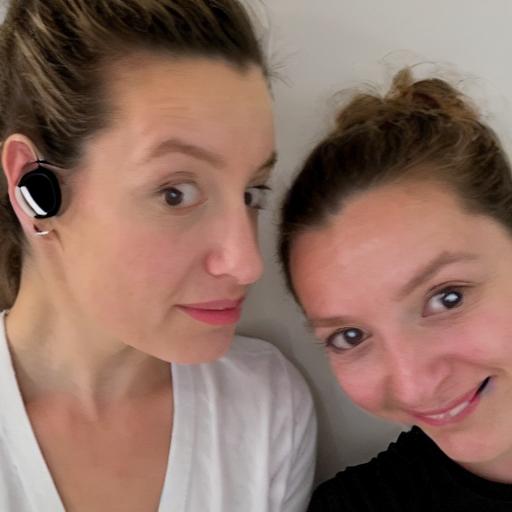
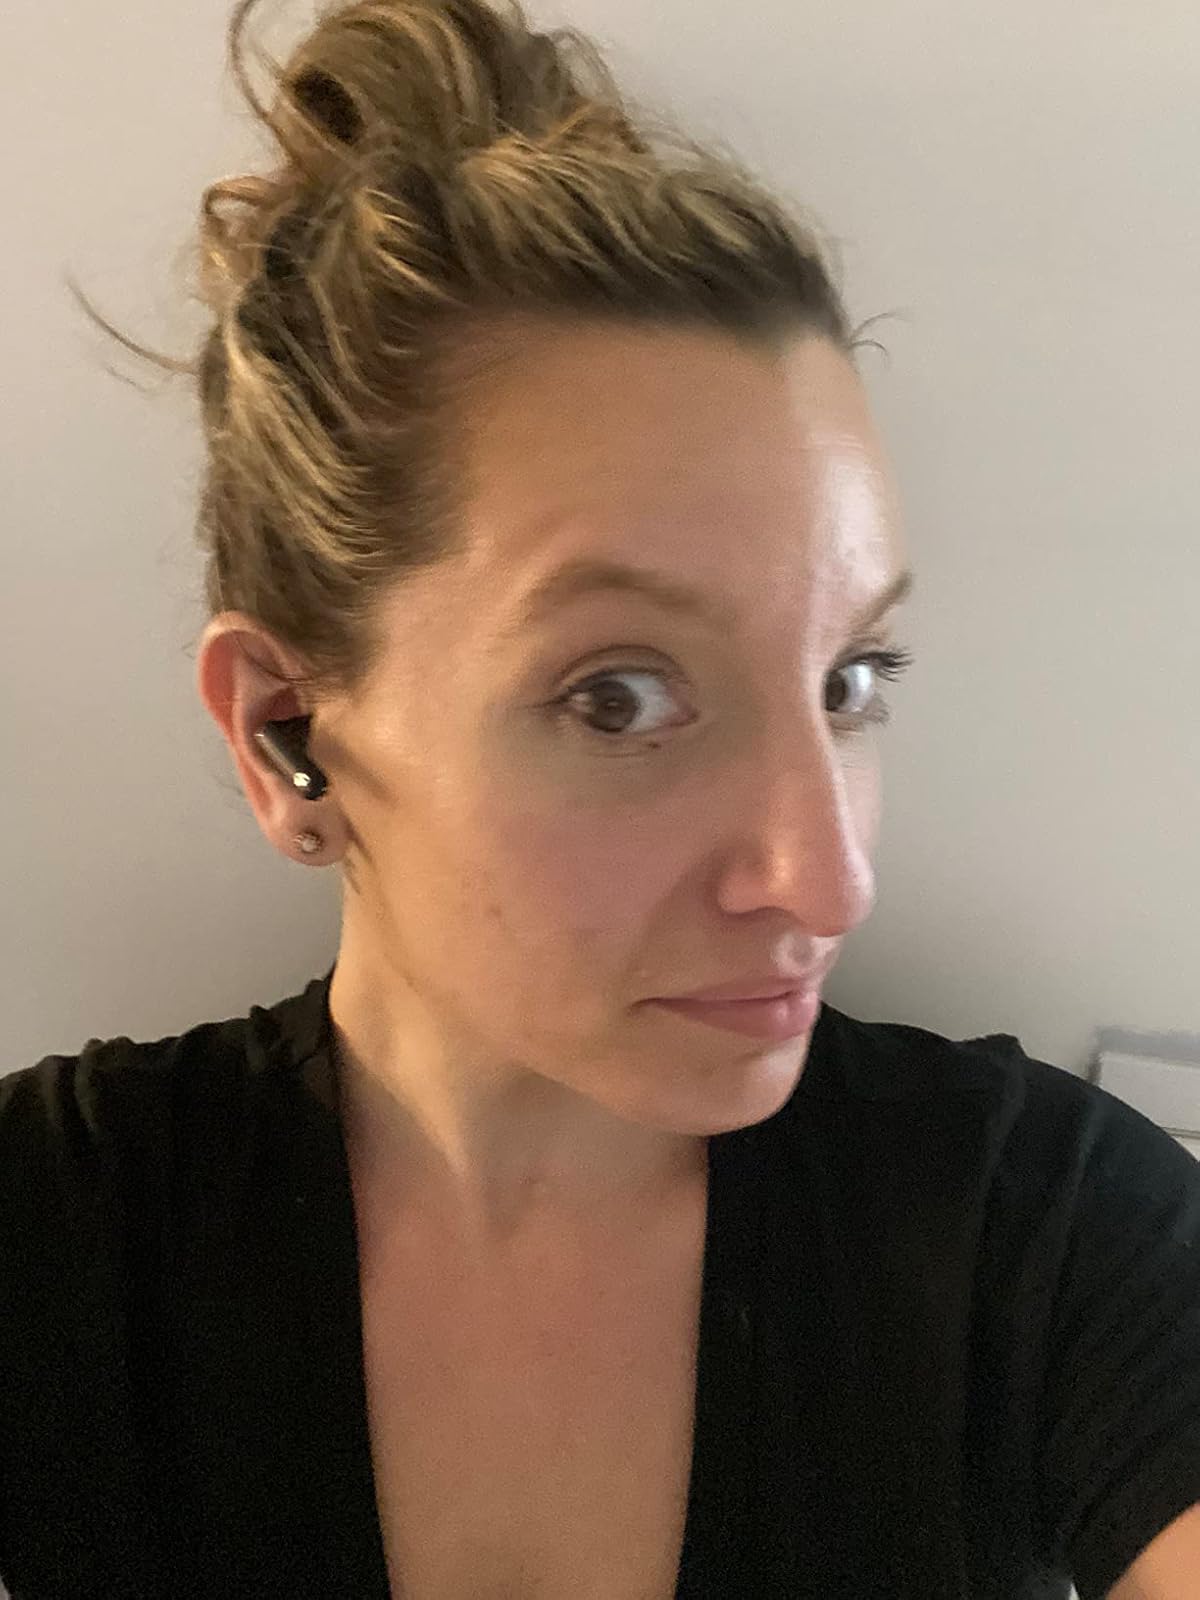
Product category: earbuds
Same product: no